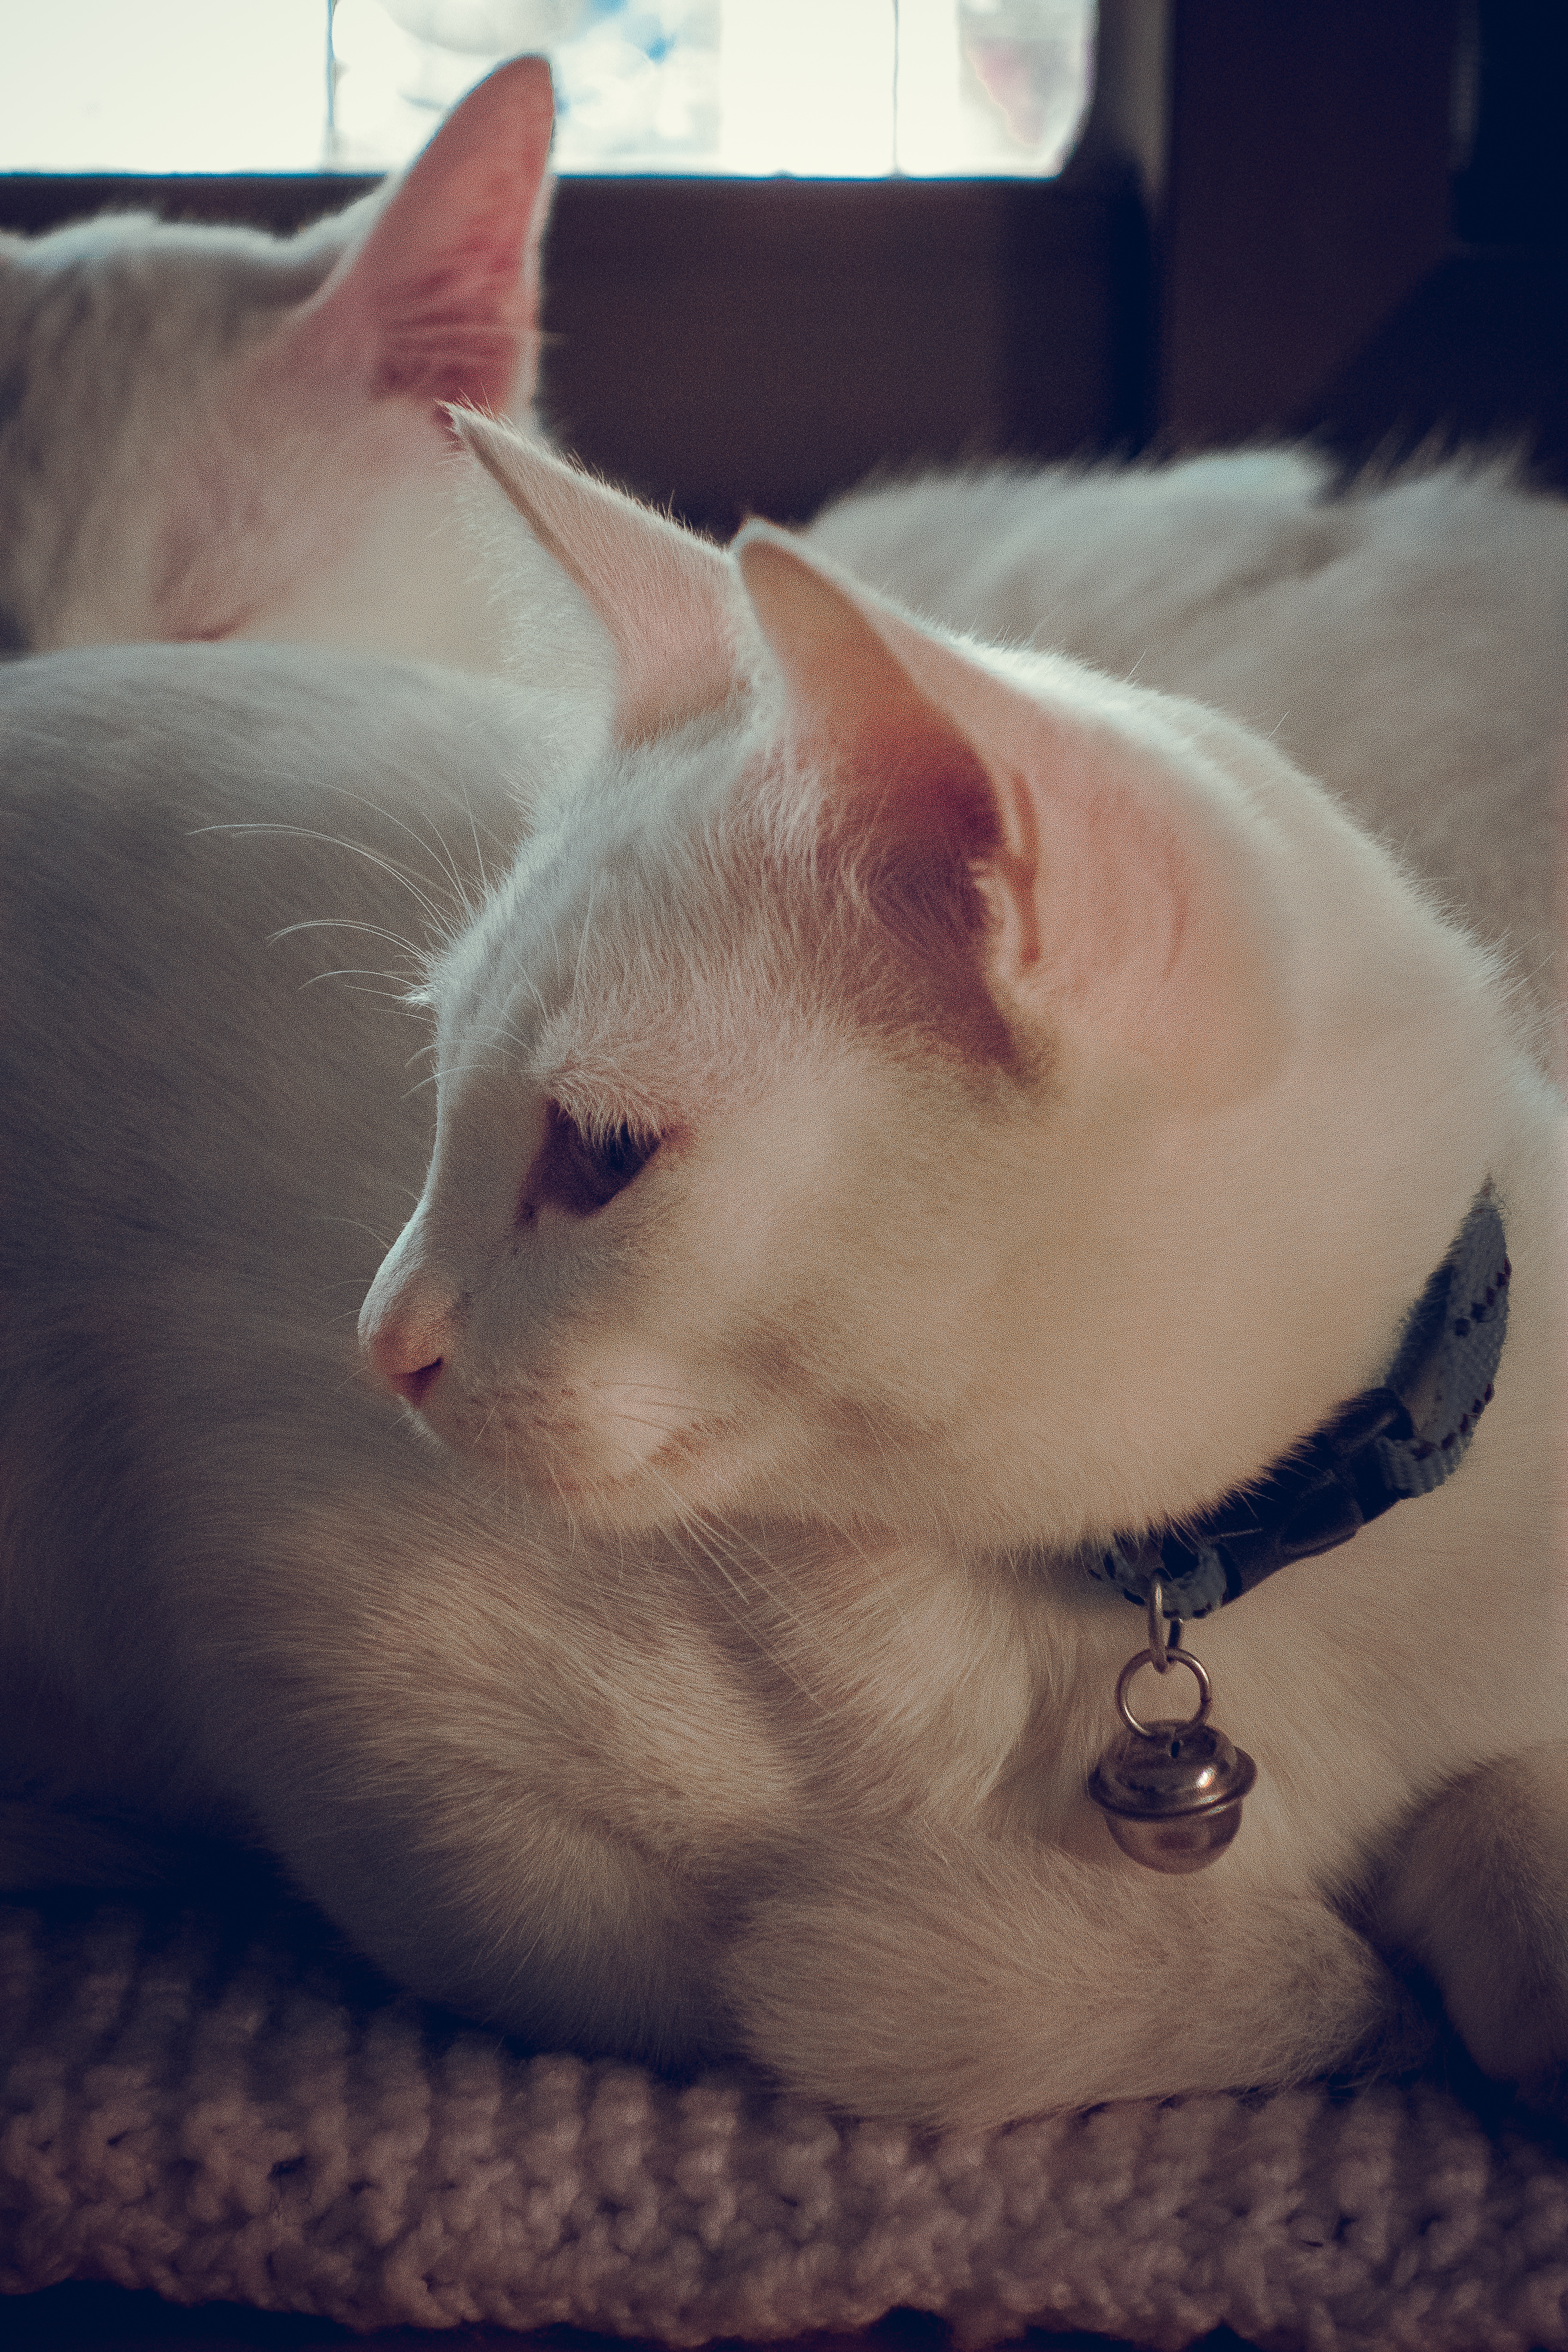
cat, whiskers, vertebrate, small to medium sized cats, felidae, carnivore, mammal, snout, fur, collar, khao manee, domestic short haired cat, nap, turkish angora, cat supply, Pet supply